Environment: real
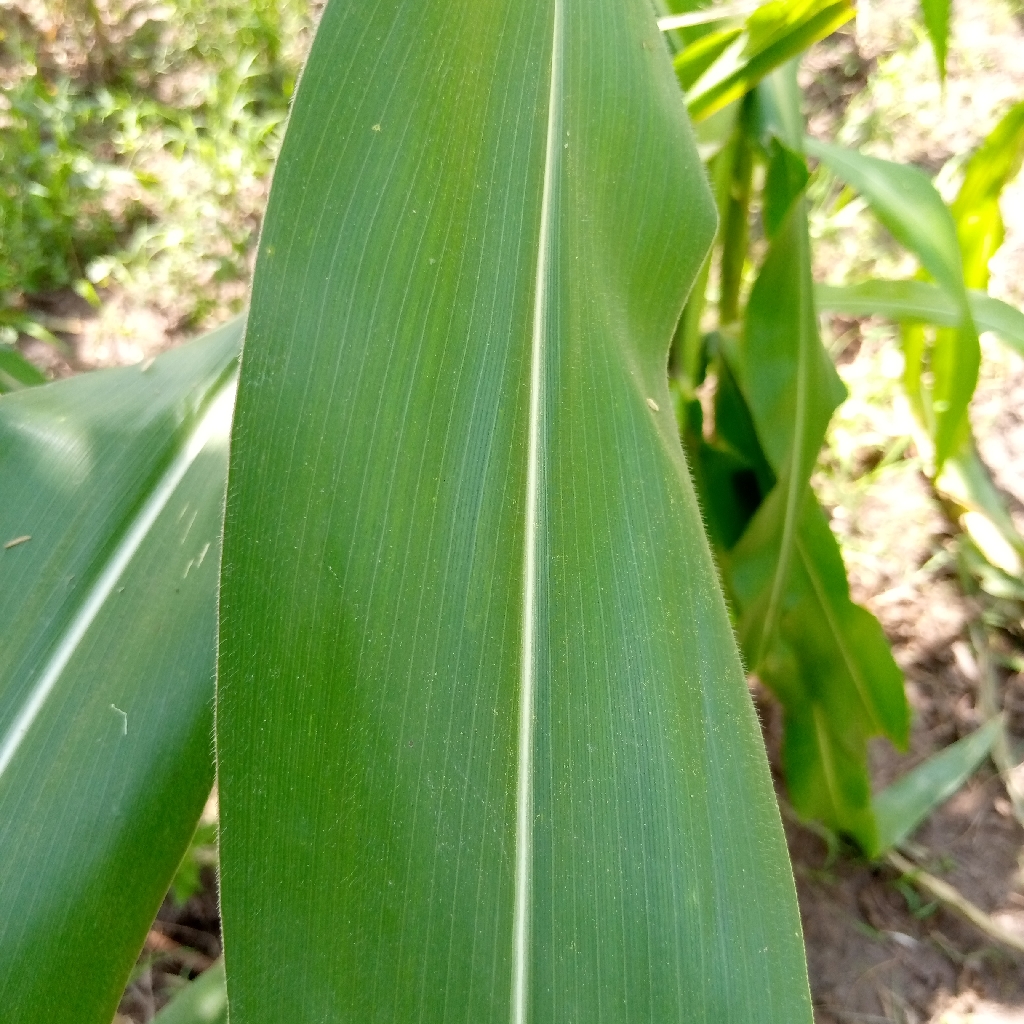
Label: healthy